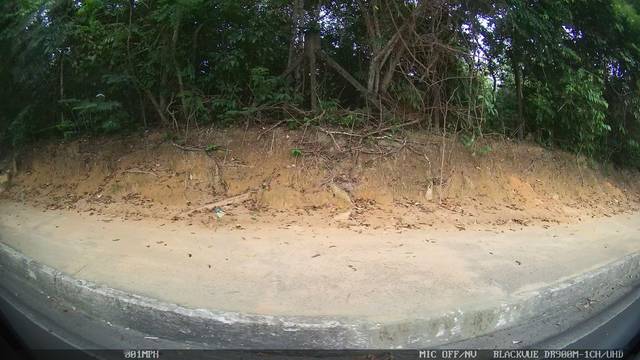
Region: Brazil
Coordinates: -3.091, -60.038